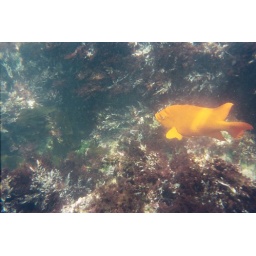
A bright orange Garibaldi swimming outside cave near La Jolla Cove